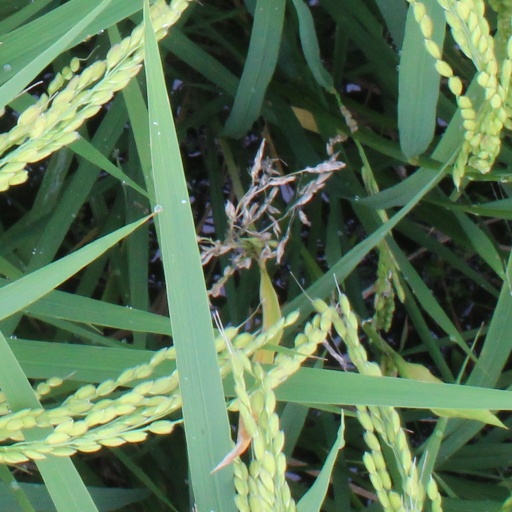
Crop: rice